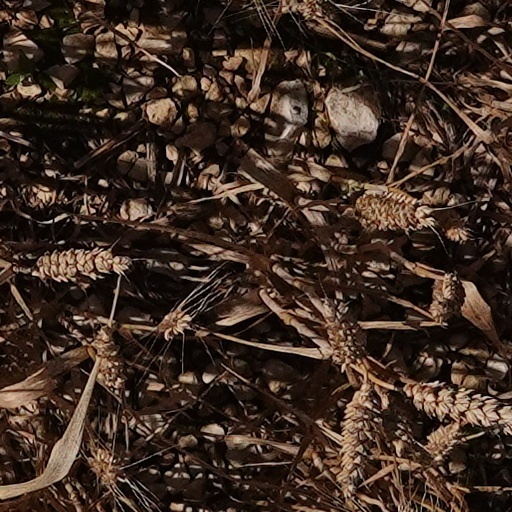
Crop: wheat